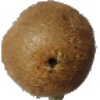
Label: kiwi